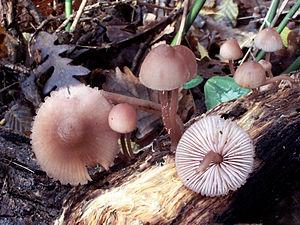
Mycena est un genre de champignons basidiomycètes appartenant à famille des Mycenaceae.